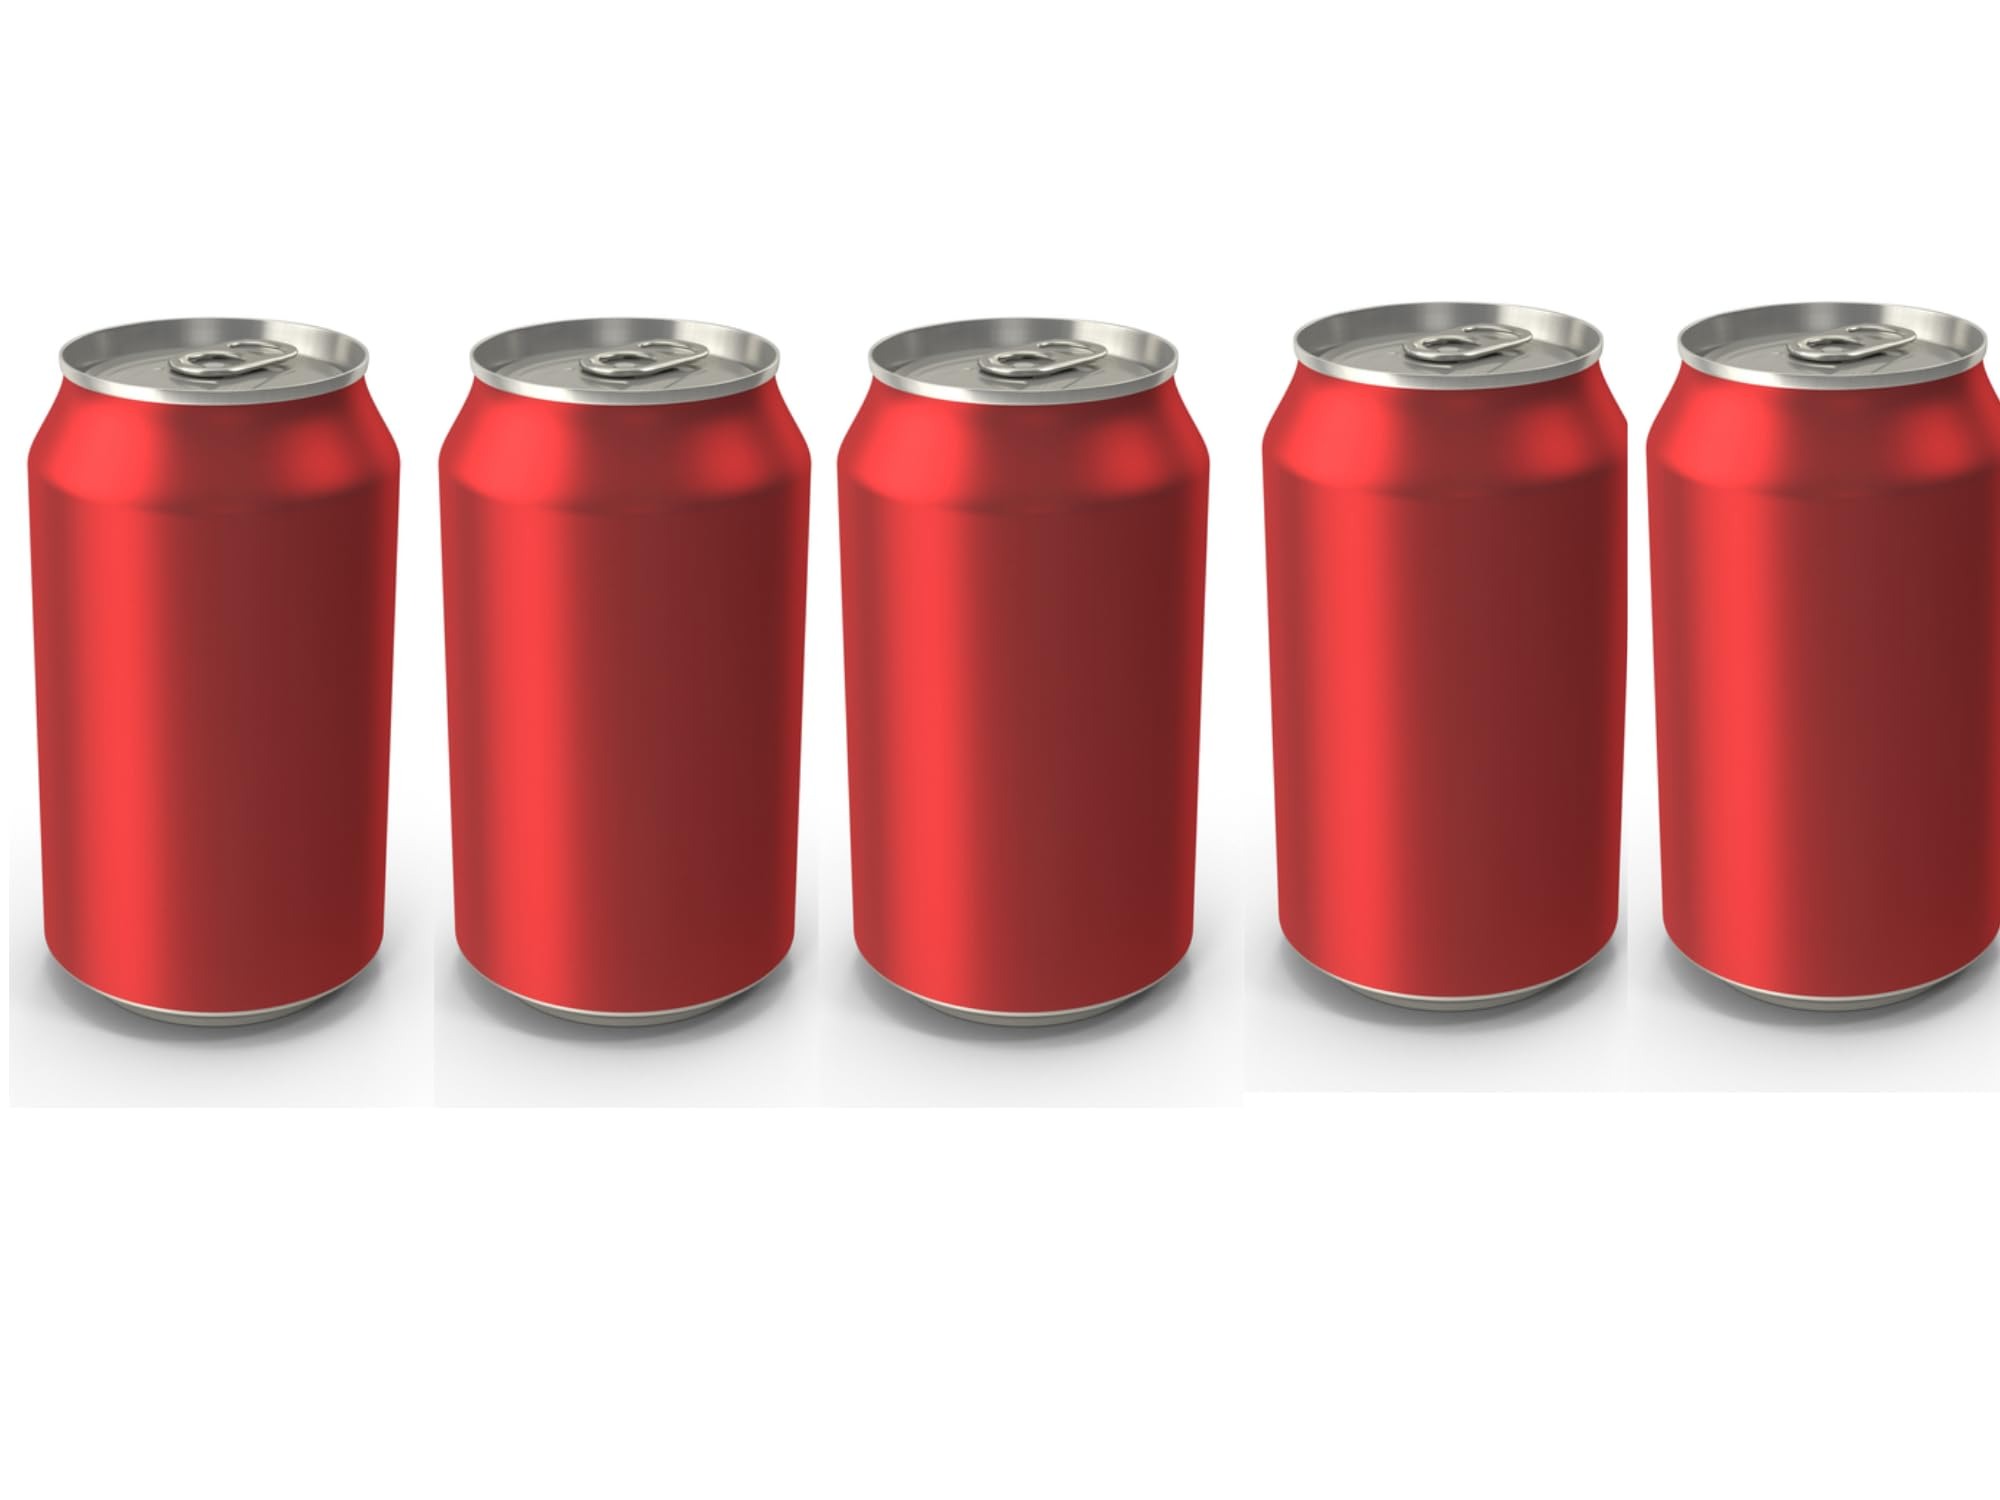
Item Name: Fruit Punch Cans, 12 Ounces
Value: 12.0
Unit: Fl Oz

Price: 29.99